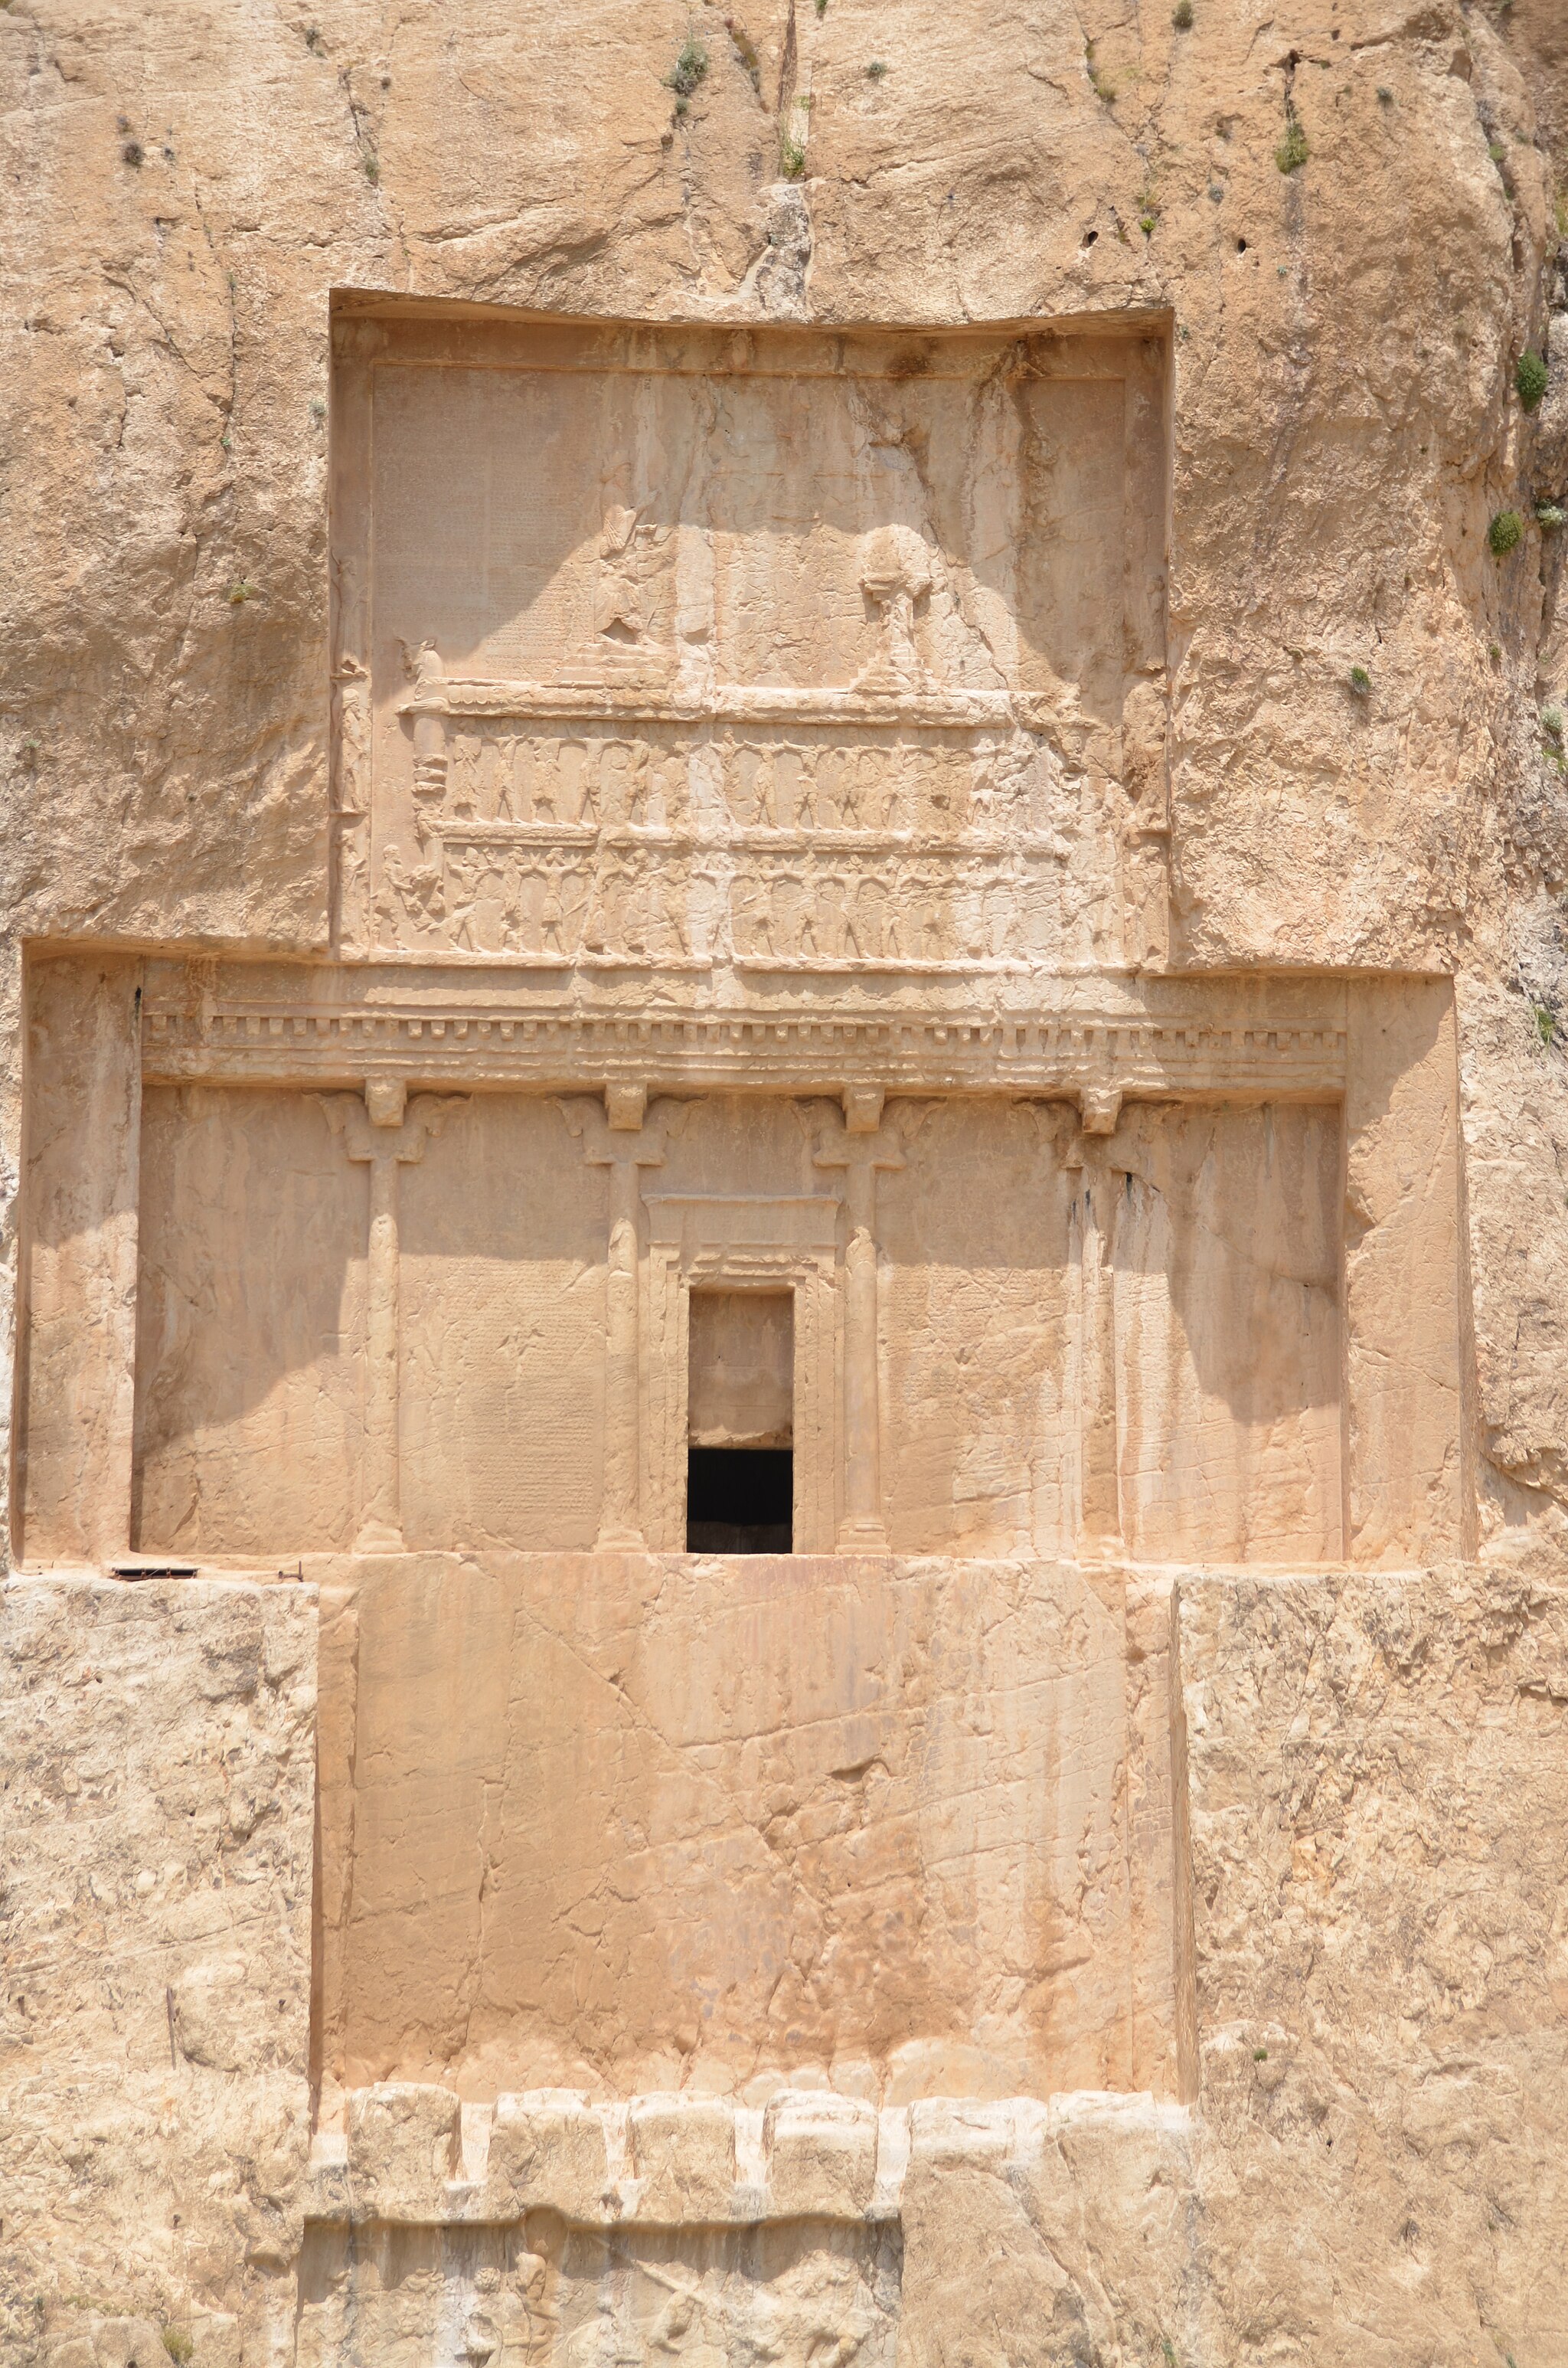
Title: Tomb of Darius I the Great, Naqsh-e Rostam, Iran (48098717591)
Description: Tomb of Darius I the Great, Naqsh-e Rostam, Iran
Date: 22 April 2019, 10:29 (according to Exif data)
Categories: Tomb of Darius I, Photographs by Carole Raddato, Flickr images reviewed by FlickreviewR 2, Iran photographs taken on 2019-04-22